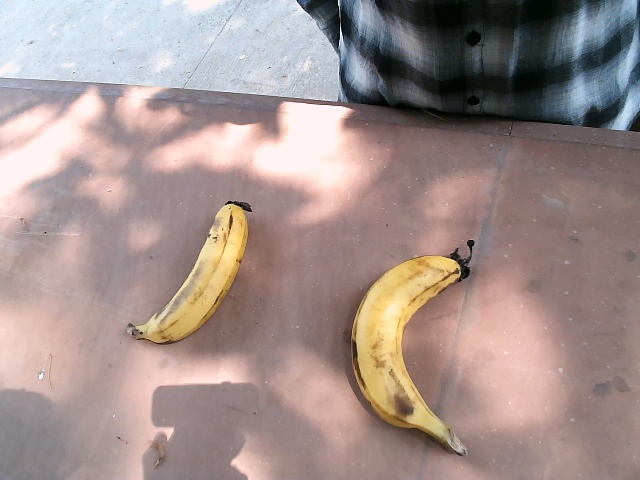
Label: Ripe_Banana